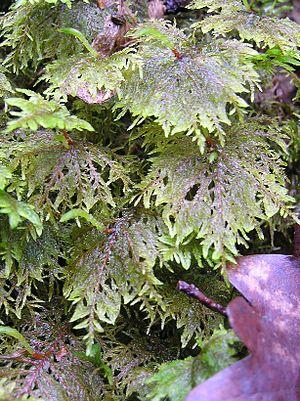
La flore de l'Écosse est un assemblage d'espèces de plantes dont plus de 1 600 espèces de plantes vasculaires, plus de 1 500 de lichens et près de 1 000 bryophytes. Le nombre total d'espèces vasculaires est faible comparé à d'autres pays, mais les bryophytes et les lichens sont abondants et ces derniers forment en Écosse une population d'importance mondiale. Plusieurs populations d'espèces rares de fougères existent, bien que l'impact des collectionneurs du XIXᵉ siècle ait mis en péril l'existence de plusieurs de leur espèces.